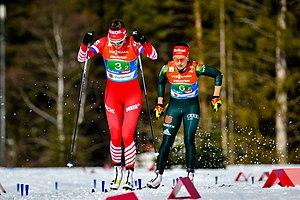
Anastasia Sedova est une fondeuse russe, née le 4 février 1995 à Saransk. Médaillée de bronze sur le relais 4 x 5 kilomètres lors des Jeux olympiques de 2018 à Pyeongchang, elle remporte également une médaille de bronze mondiale sur cette épreuve, lors des championnats du monde 2019 de Seefeld.